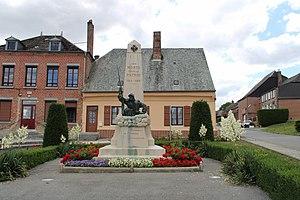
Le monument aux morts
Plomion est une commune française située dans le département de l'Aisne, en région Hauts-de-France.